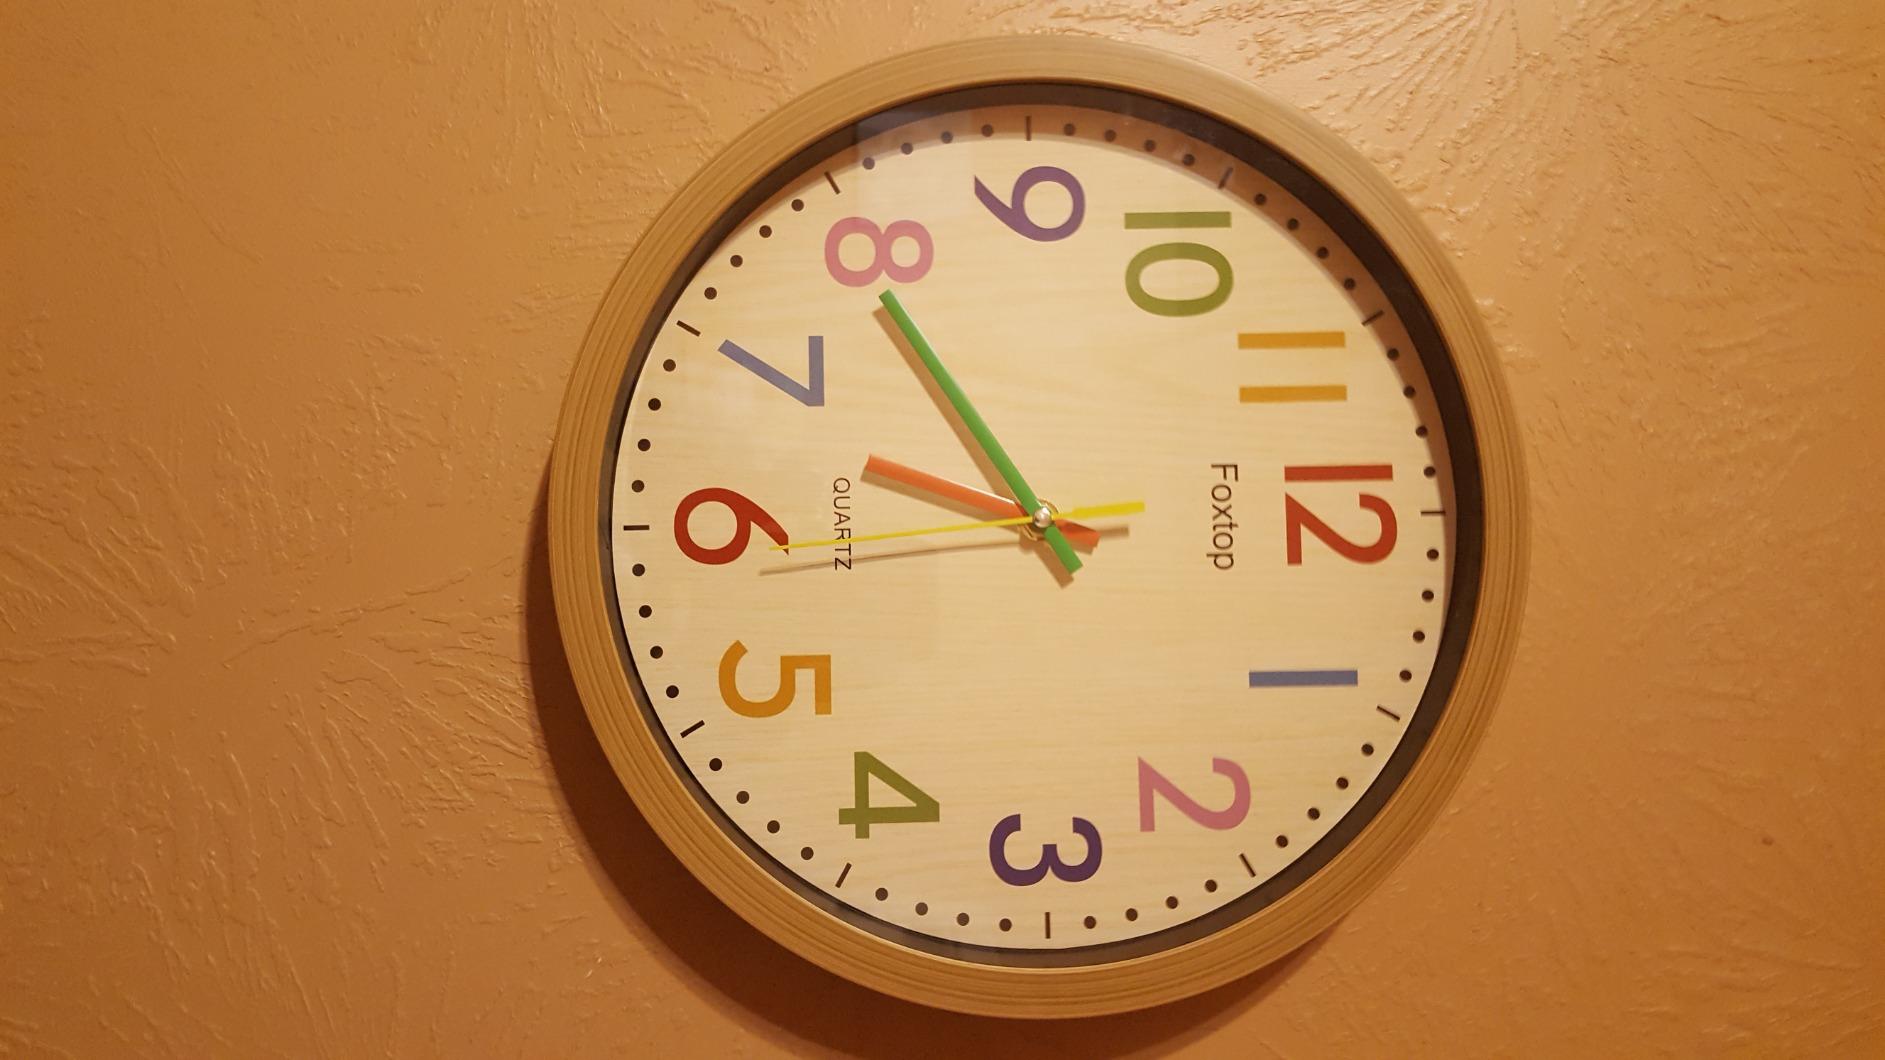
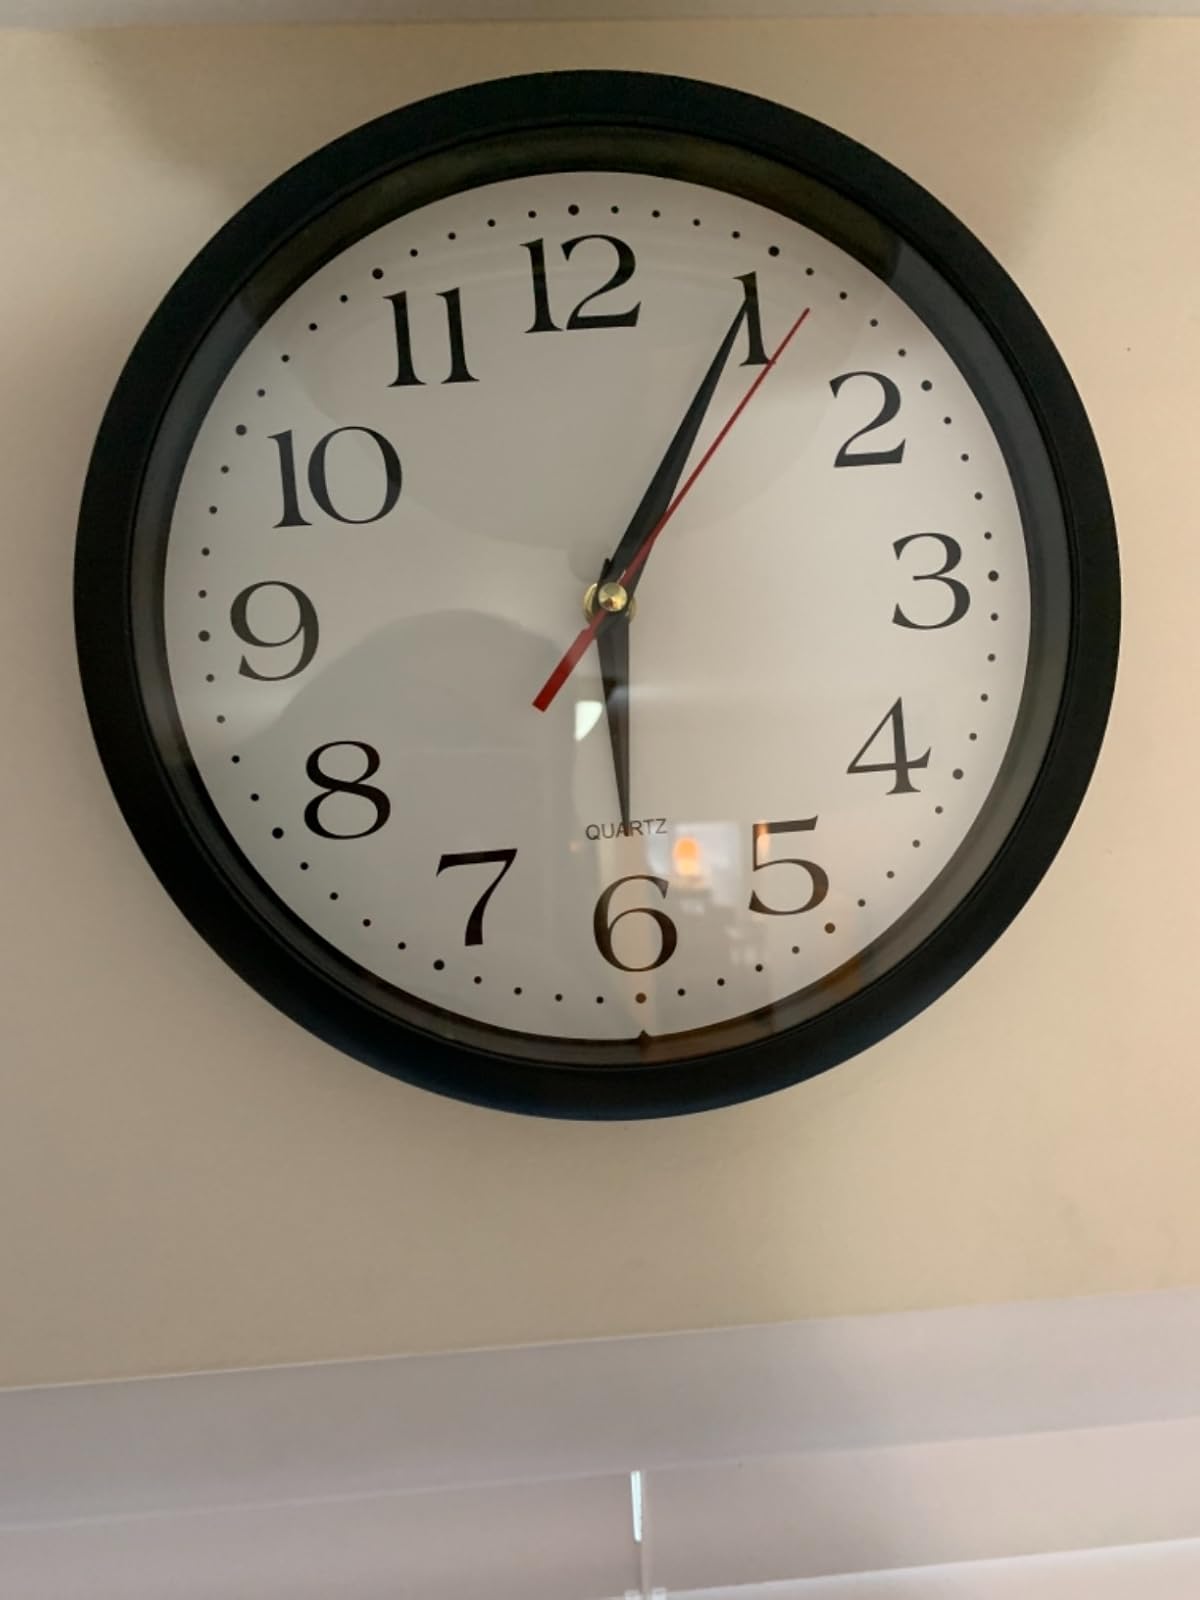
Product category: clock
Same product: no